Avenida de Asturias

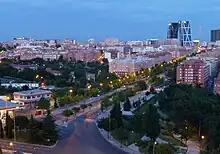
Twilight view from El Pilar neighborhood featuring the Puerta de Europa towers at the background.

It straddles along a E–W thalweg separating La Ventilla and Valdeacederas; with a difference in level between the maximum level at plaza de Castilla and the minimum level at the Paseo de la Dirección of about 32 metres. The avenue, that starts in the plaza de Castilla and ends at its junction with the calle de Sinesio Delgado, also links with the Paseo de la Dirección and the calle de Ginzo de Limia as major junctions.